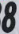
Number: 8